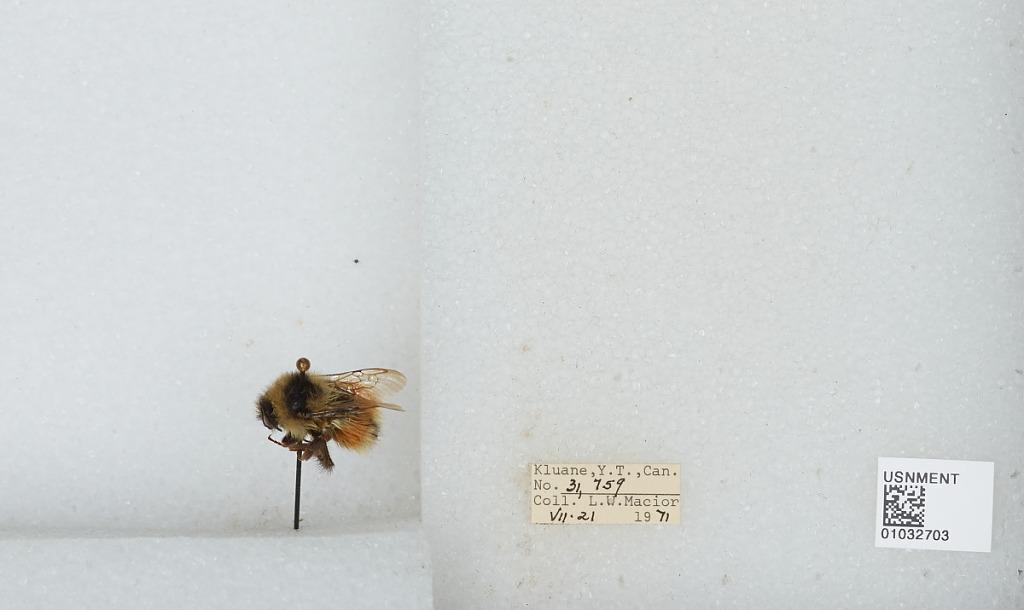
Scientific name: Bombus (Pyrobombus) sylvicola Kirby
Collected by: L. Macior
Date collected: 1971-7-21
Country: Canada
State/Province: Yukon Territory
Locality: Kluane
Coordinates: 60.75, -139.5